Nikki Bella

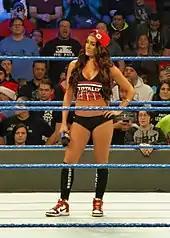
Bella in December 2016

After ten months of inactivity, Bella made a surprise return as a villain at the SummerSlam pay–per–view on August 21, 2016, where she replaced Eva Marie and teamed with Natalya and Alexa Bliss against Becky Lynch, Naomi, and Carmella whom they defeated after Bella pinned Carmella. This sparked a storyline feud between Bella (who was established as part of the SmackDown brand) and Carmella, also re-establishing Bella as a face in the process. Simultaneously with her feud with Carmella, Bella took part in a six–pack elimination challenge to determine the inaugural WWE SmackDown Women's Champion at Backlash on September 11, where she eliminated Natalya but was eliminated by Carmella. Bella eventually gained revenge as she defeated Carmella at No Mercy on October 9 and also at in a no disqualification match on December 4 to end their feud.